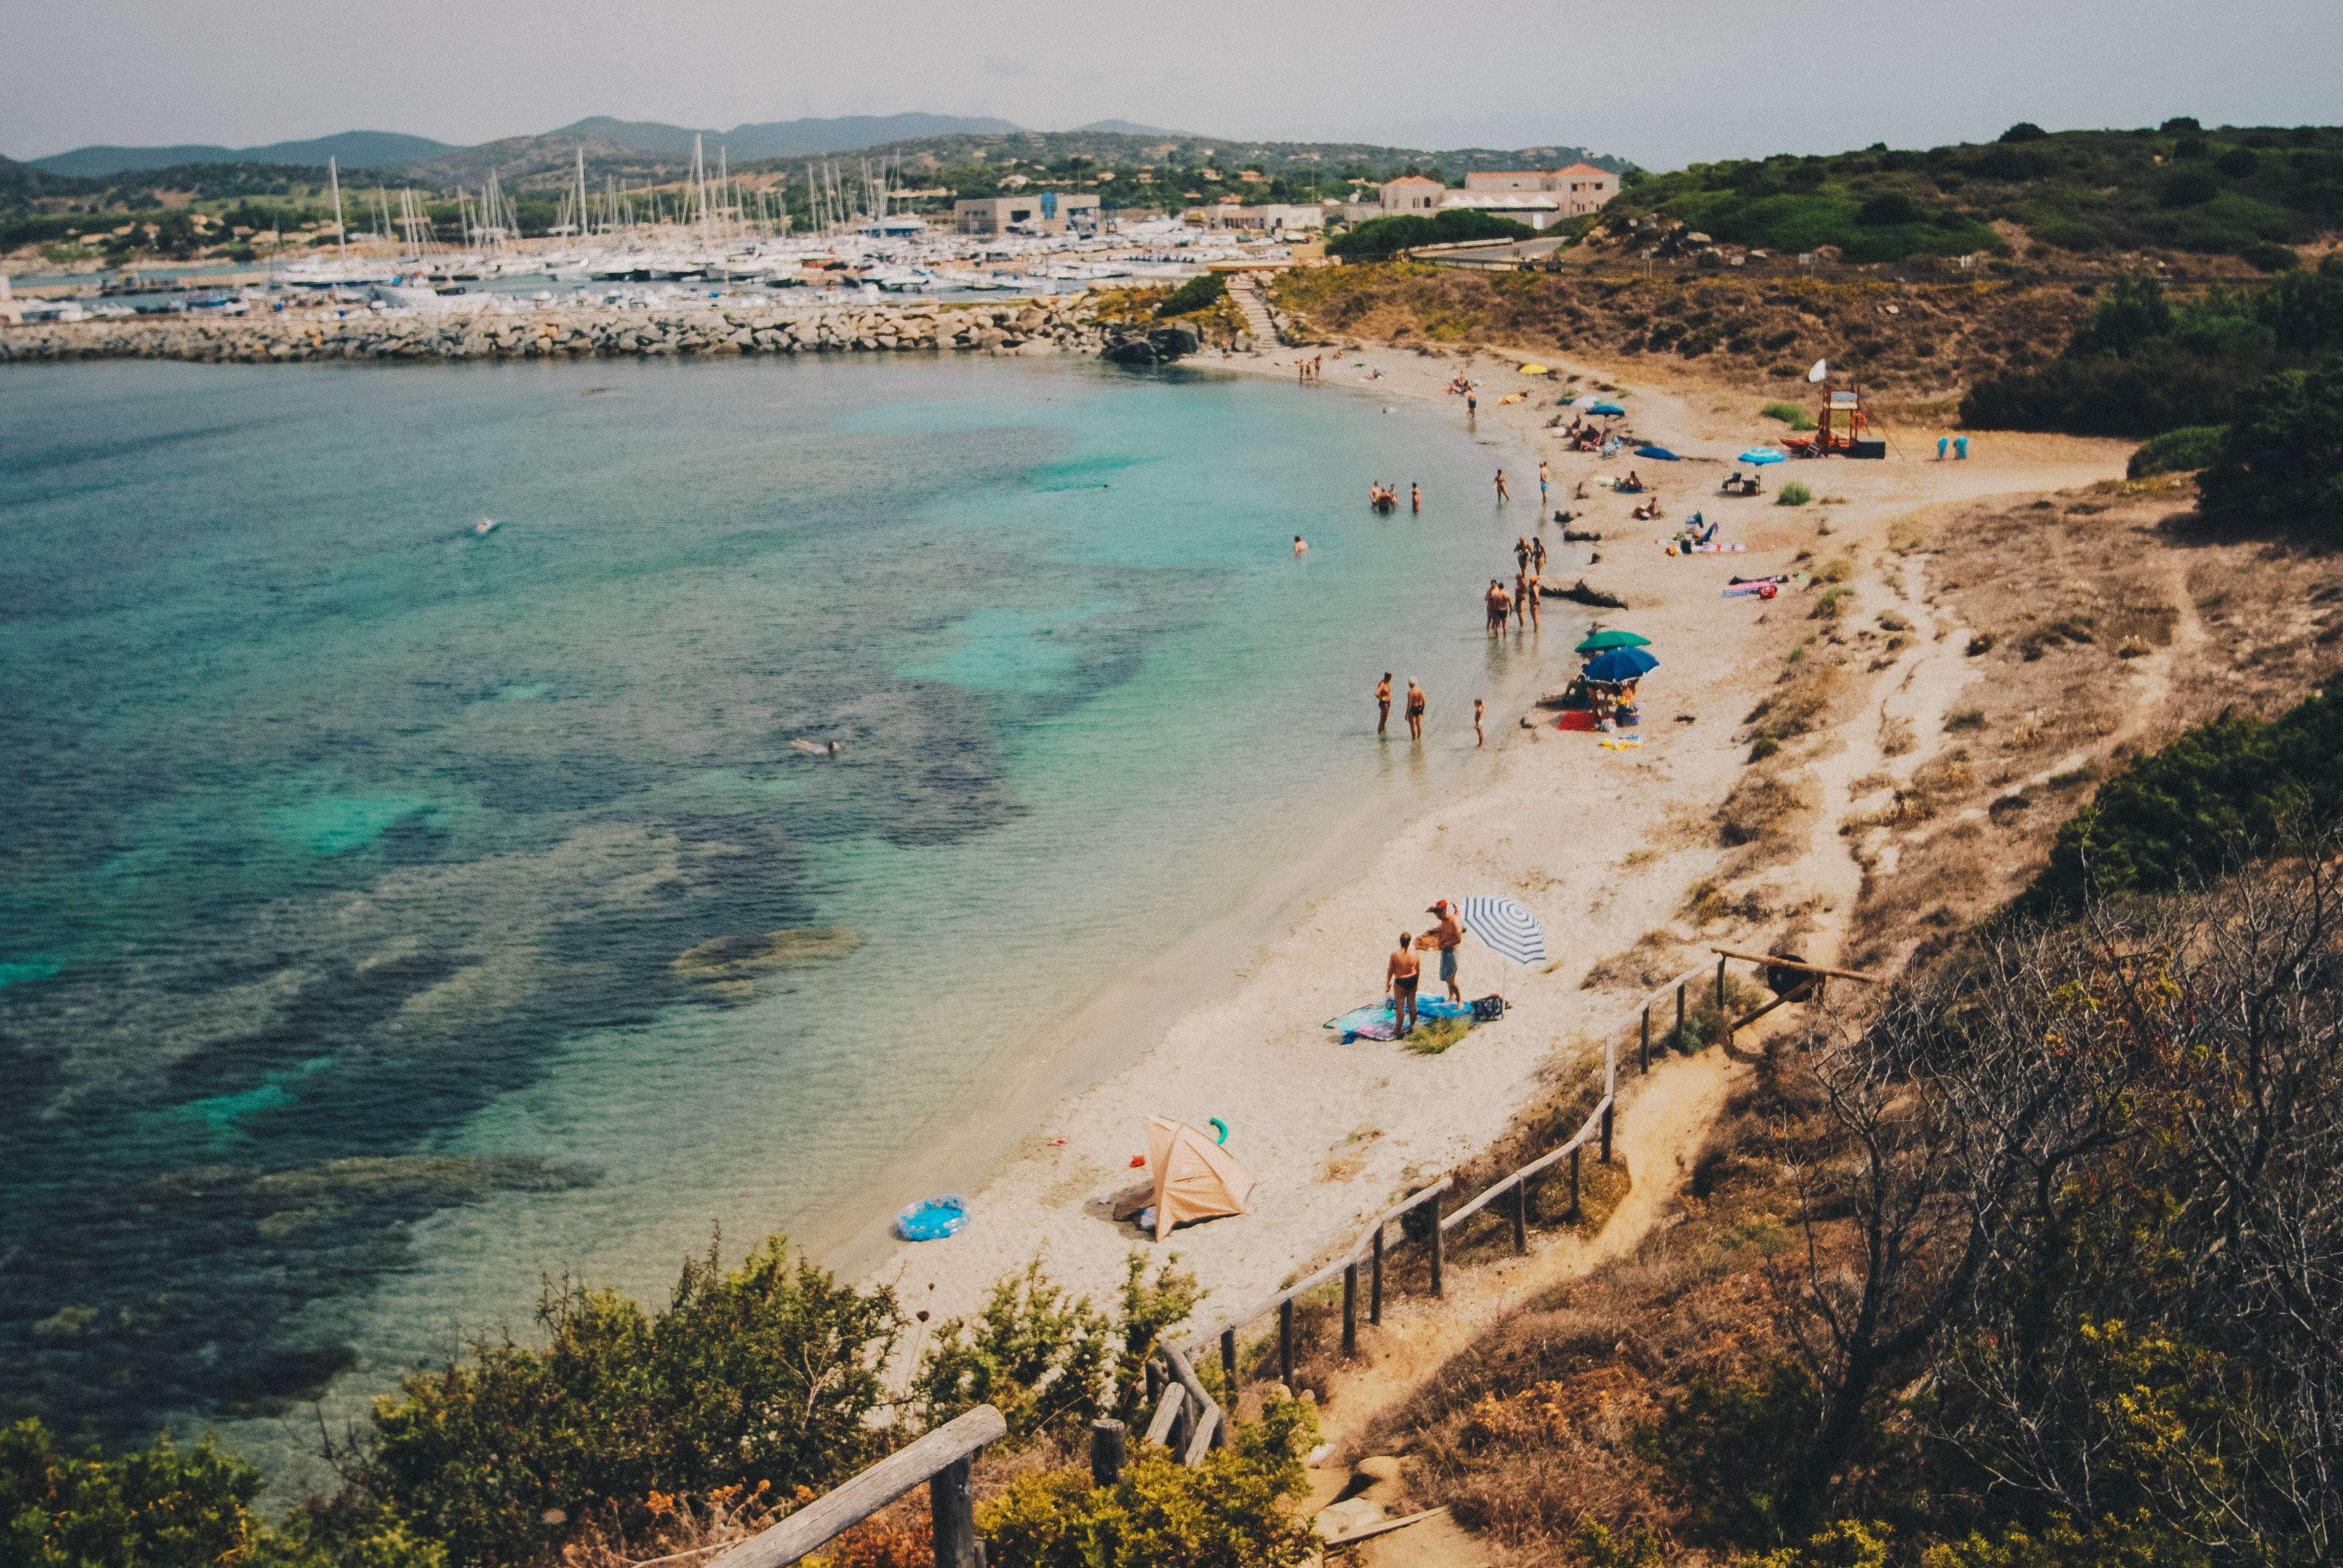
beach, sea, coast, ocean, shore, vacation, cliff, cove, holiday, bay, terrain, body of water, tourists, cape, aerial photography